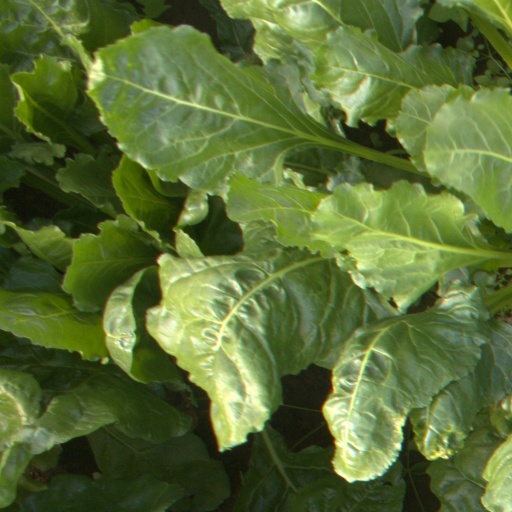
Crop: sugar beet